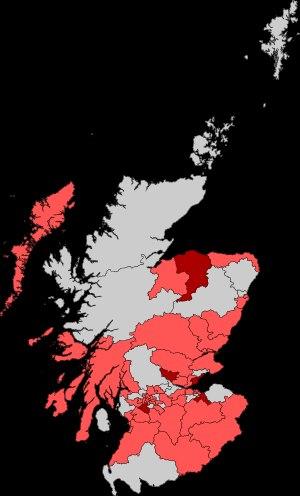
L'élection du président du Parti travailliste écossais en 2015 a eu lieu du 21 juillet 2015 au 15 août 2015 pour élire le nouveau président et président adjoint du Parti travailliste écossais à la suite de la démission de Jim Murphy et Kezia Dugdale le 16 mai 2015 et qui a pris effet le 13 juin 2015.